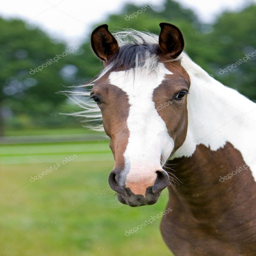
head of a horse -- stock photo ©